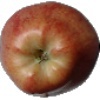
Label: Apple Red 1